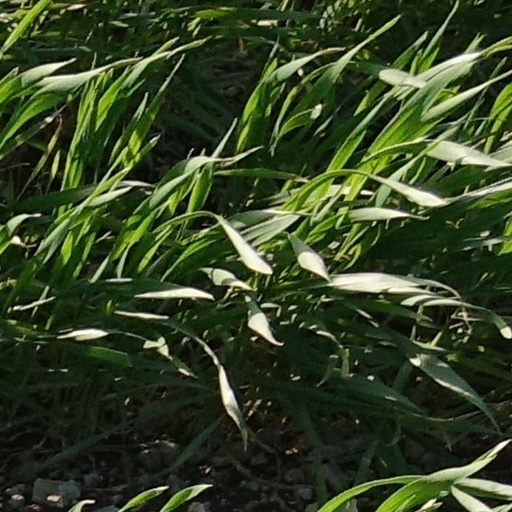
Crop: wheat